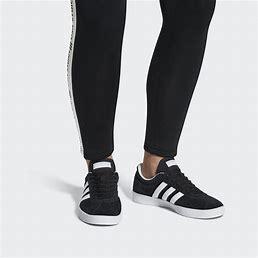
Brand: Adidas
Model: VL Court 2